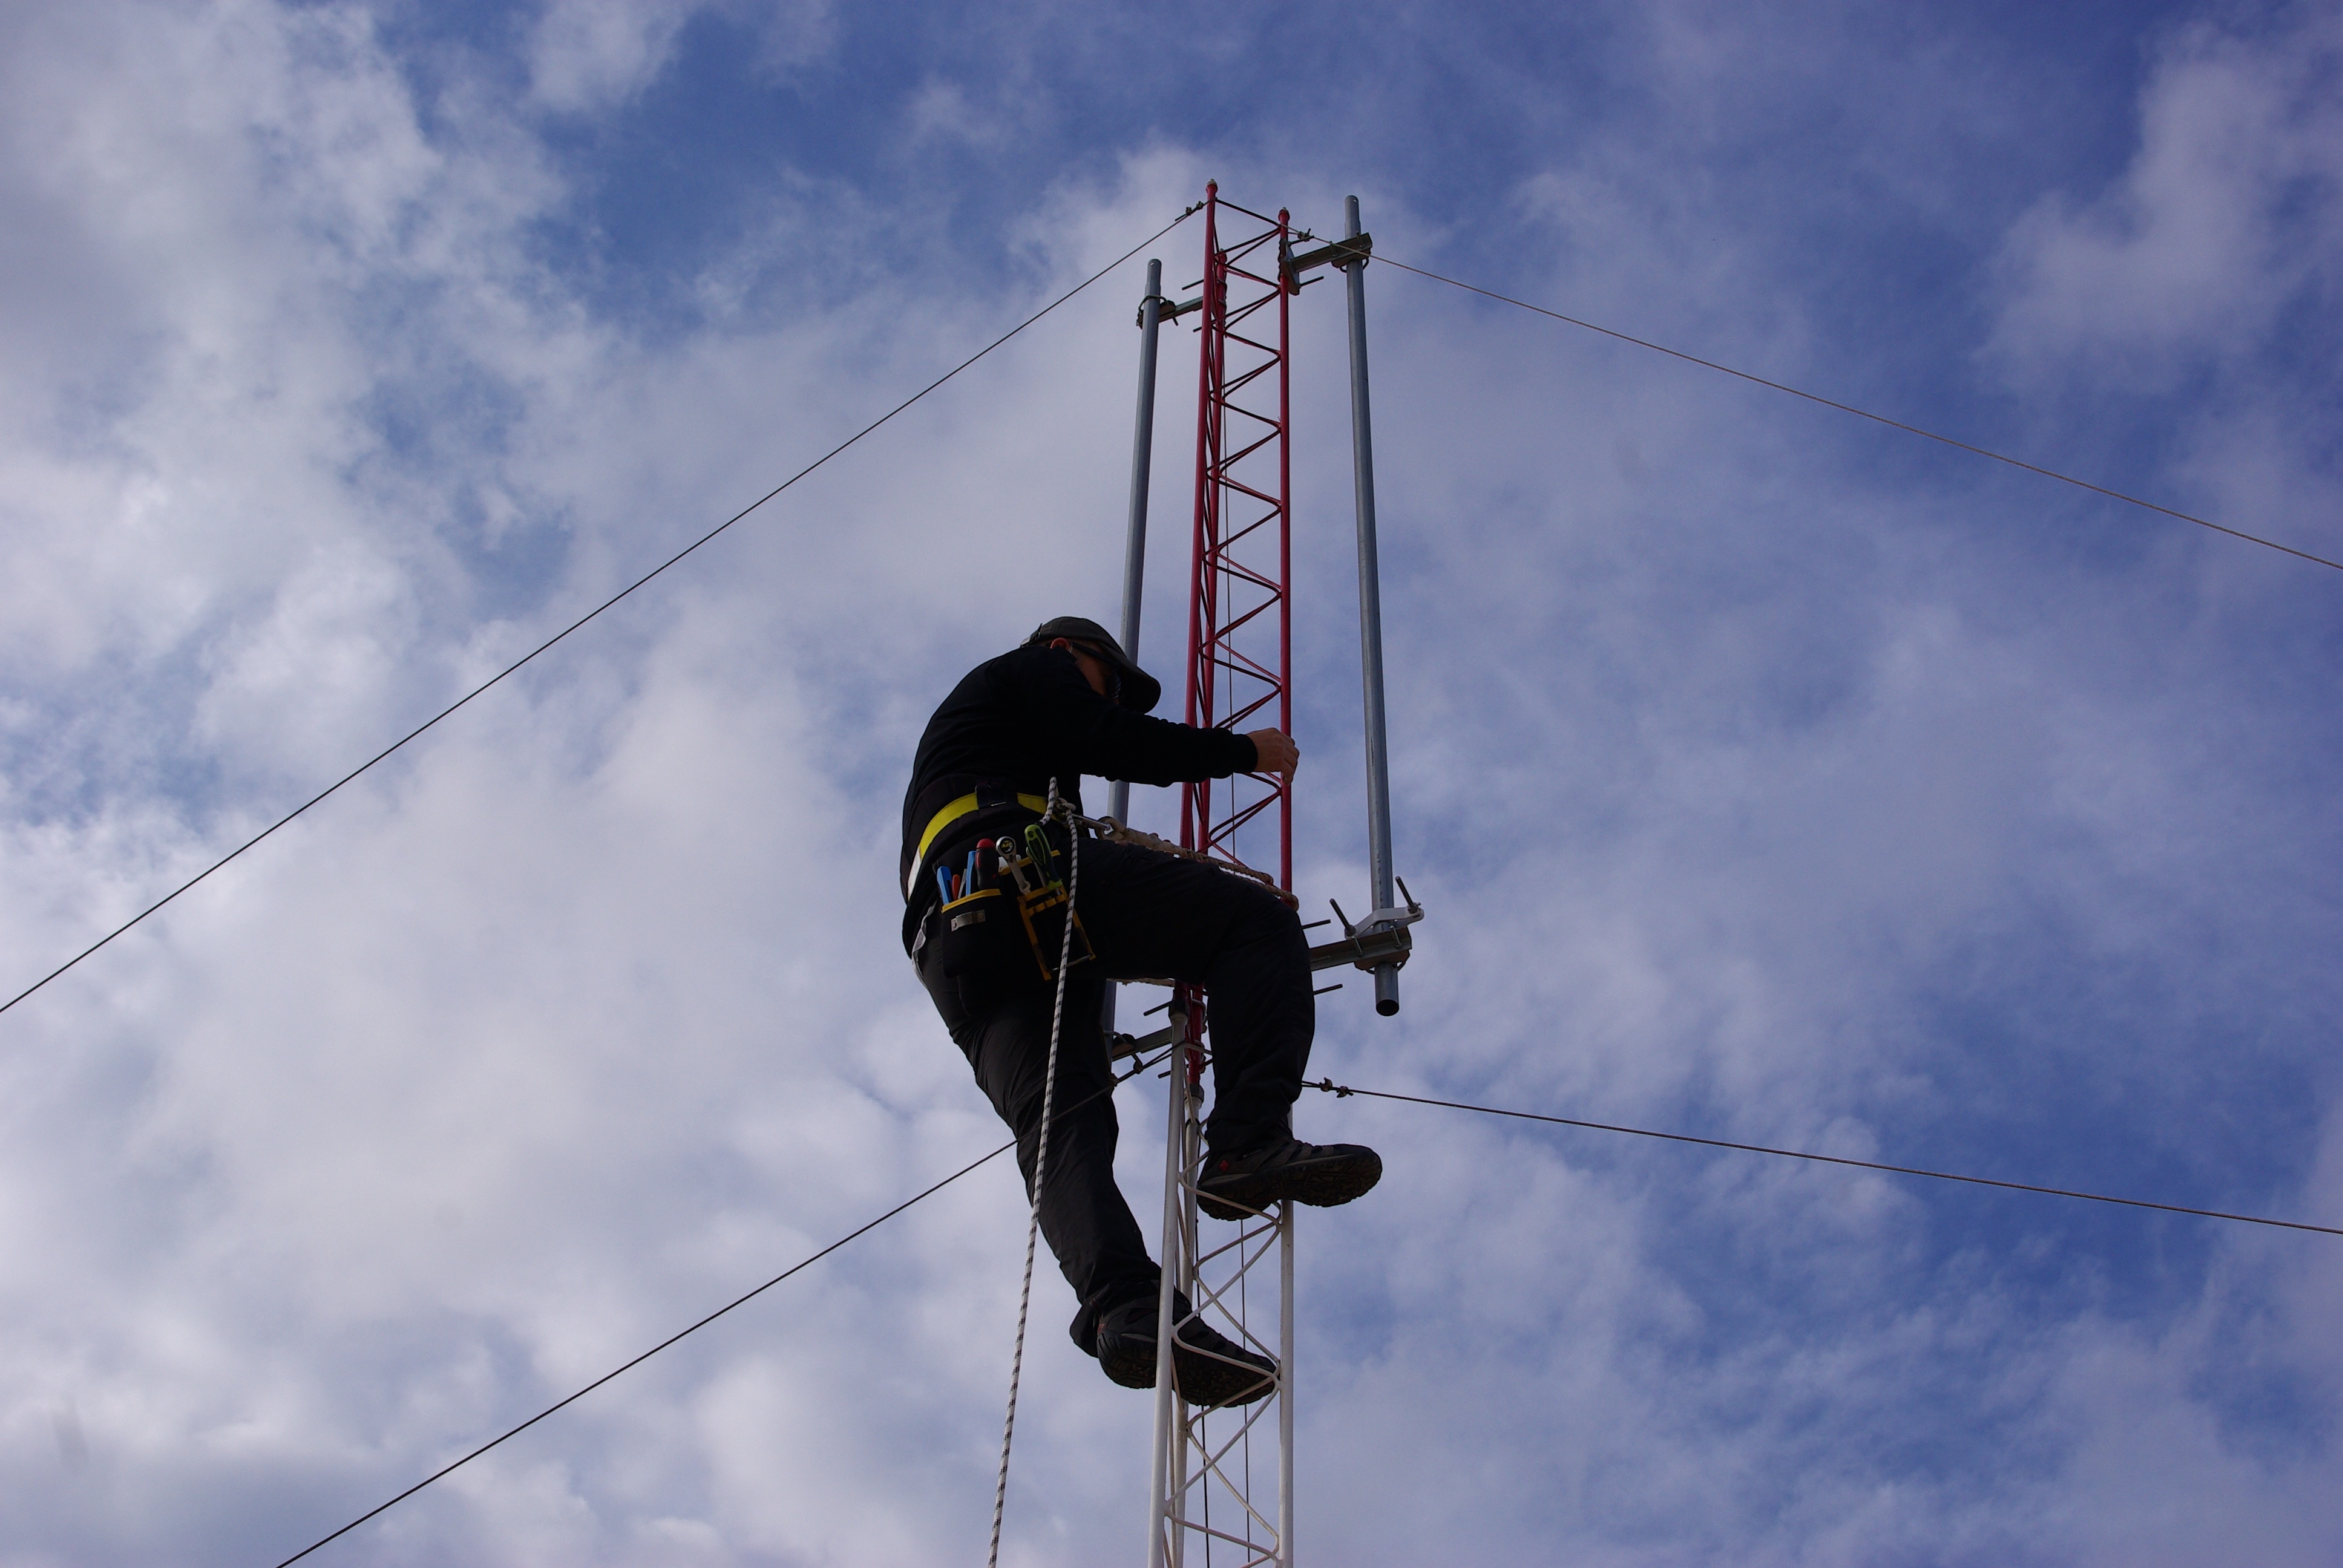
mobile, sky, adventure, jumping, antenna, tower, mast, blue, electricity, telecommunications, abseiling, receptor, aerials, atmosphere of earth, electrical supply, overhead power line